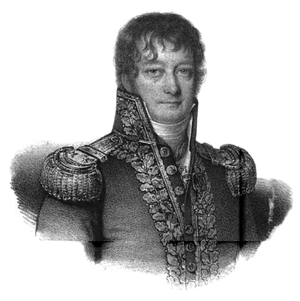
Jean-Marthe-Adrien Lhermitte ou L'Hermitte, dit le Brave, né le 29 septembre 1766 à Coutances et mort le 28 août 1826 à Plessis-Picquet près de Paris) est un contre-amiral français.